Gillis Backereel

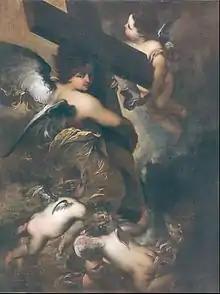
"Angels with the Cross"

The early Dutch biographer Arnold Houbraken reported that the Backereel family produced a number of artists and that Joachim von Sandrart mentioned seven or eight artists from the Backereel family that he knew personally. Today Gillis is one of only three Backereel family members whose life is reasonably documented. The other two are Willem Backereel and Jacques Backereel. Willem Backereel enjoyed a reputation as a landscape painter. He had moved to Rome where he died young. This Willem possibly was a brother of the elder Gillis Backereel (born in 1572) rather than of the Gillis Backereel discussed in this article.